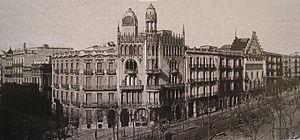
La Casa Batlló est un édifice moderniste conçu par l'architecte Antoni Gaudí, chef de file de ce mouvement, de 1904 à 1906. Elle est située dans l'Illa de la Discòrdia, au 43 Passeig de Gràcia à Barcelone.